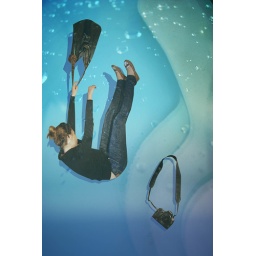
into the ocean by blue october